Lieutenant governor (Canada)

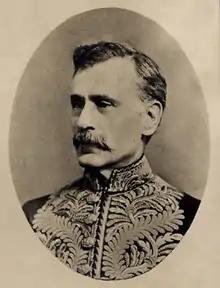
The first lieutenant governor of Saskatchewan (1905–1910), Amédée E. Forget

The position of lieutenant governor has existed in Canada since before Confederation in 1867. In 1786, the post of Governor-in-Chief of British North America was created as a central viceregal office overseeing the British colonies of Prince Edward Island, Nova Scotia, New Brunswick, and the Province of Quebec, whose governors then became lieutenant governors, though that of Quebec was occupied simultaneously by the governor-in-chief. This structure remained in place until the partitioning in 1791 of the Province of Quebec into Upper Canada and Lower Canada, which then each had an office of lieutenant governor. The Governor in chief continued to be the lieutenant governor of Lower Canada.